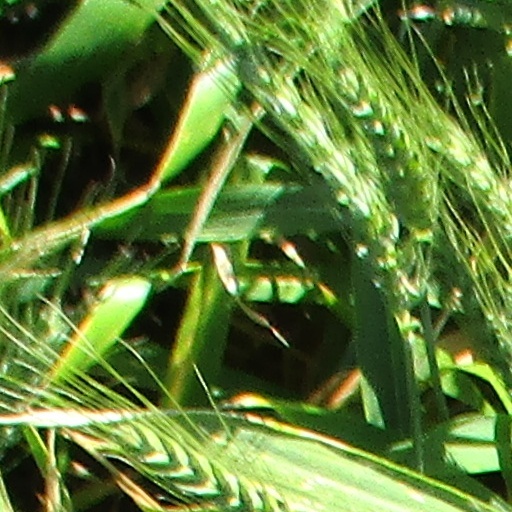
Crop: wheat